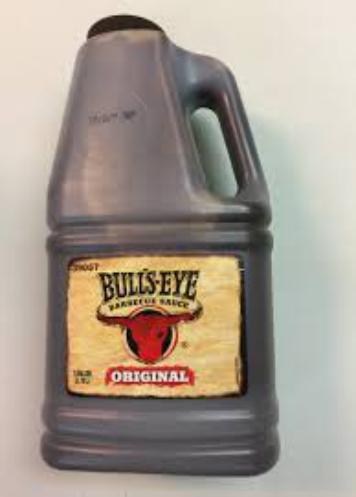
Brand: Bulls-Eye Barbecue
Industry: Food